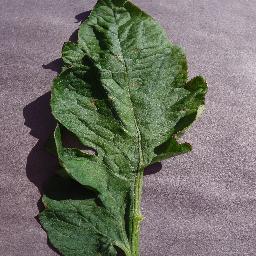
Label: Tomato___Target_Spot